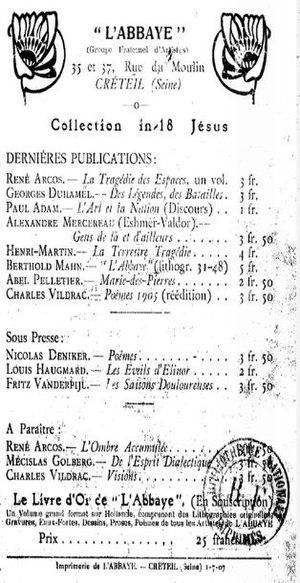
Programme prévisionnel éditorial de L'Abbaye imprimé à Créteil le 1er juillet 1907 dans les Cahiers mensuels de Mécislas Golberg.
L'Abbaye de Créteil, dit aussi Groupe de l'Abbaye, nommé par ses fondateurs « L'Abbaye », groupe fraternel d'artistes, est une communauté littéraire et artistique française du début du XXᵉ siècle.